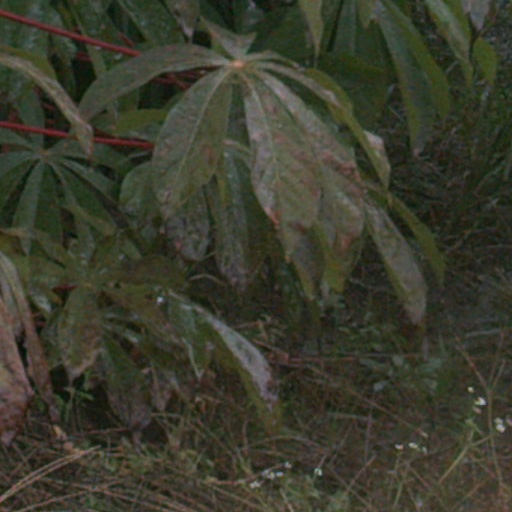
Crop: cassava